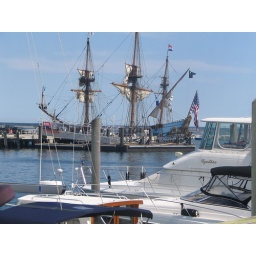
The ship we didn't sail on in P-Town